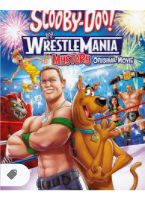
Portrait style: Cartoon Portrait